Muscle–eye–brain disease

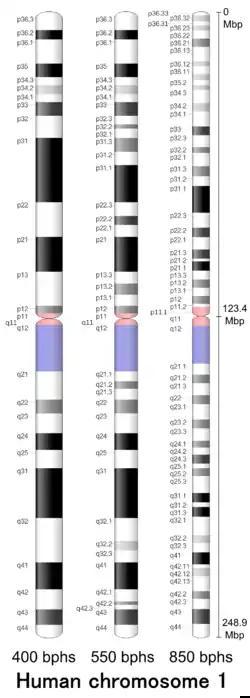
Cytogenetic location of the POMGnT 1 gene is 1p34.1.

MEB is caused by mutations of the protein O-linked mannose β1,2-N-acetylglucosaminyltransferase 1 (POMGnT1) gene. Pathogenic variants mutate the gene and lead to dysfunction of the POMGnT1 enzyme. Currently, there are 14 clinically identified mutations, the locations are dispersed and scattered throughout the POMGnT1 gene. Different mutations were observed in MEB patients from different countries, namely Finland, Sweden, Norway, Estonia, USA, Israel, Spain and Italy. From 14 non-Finnish patients, 9 different types of mutation were identified.